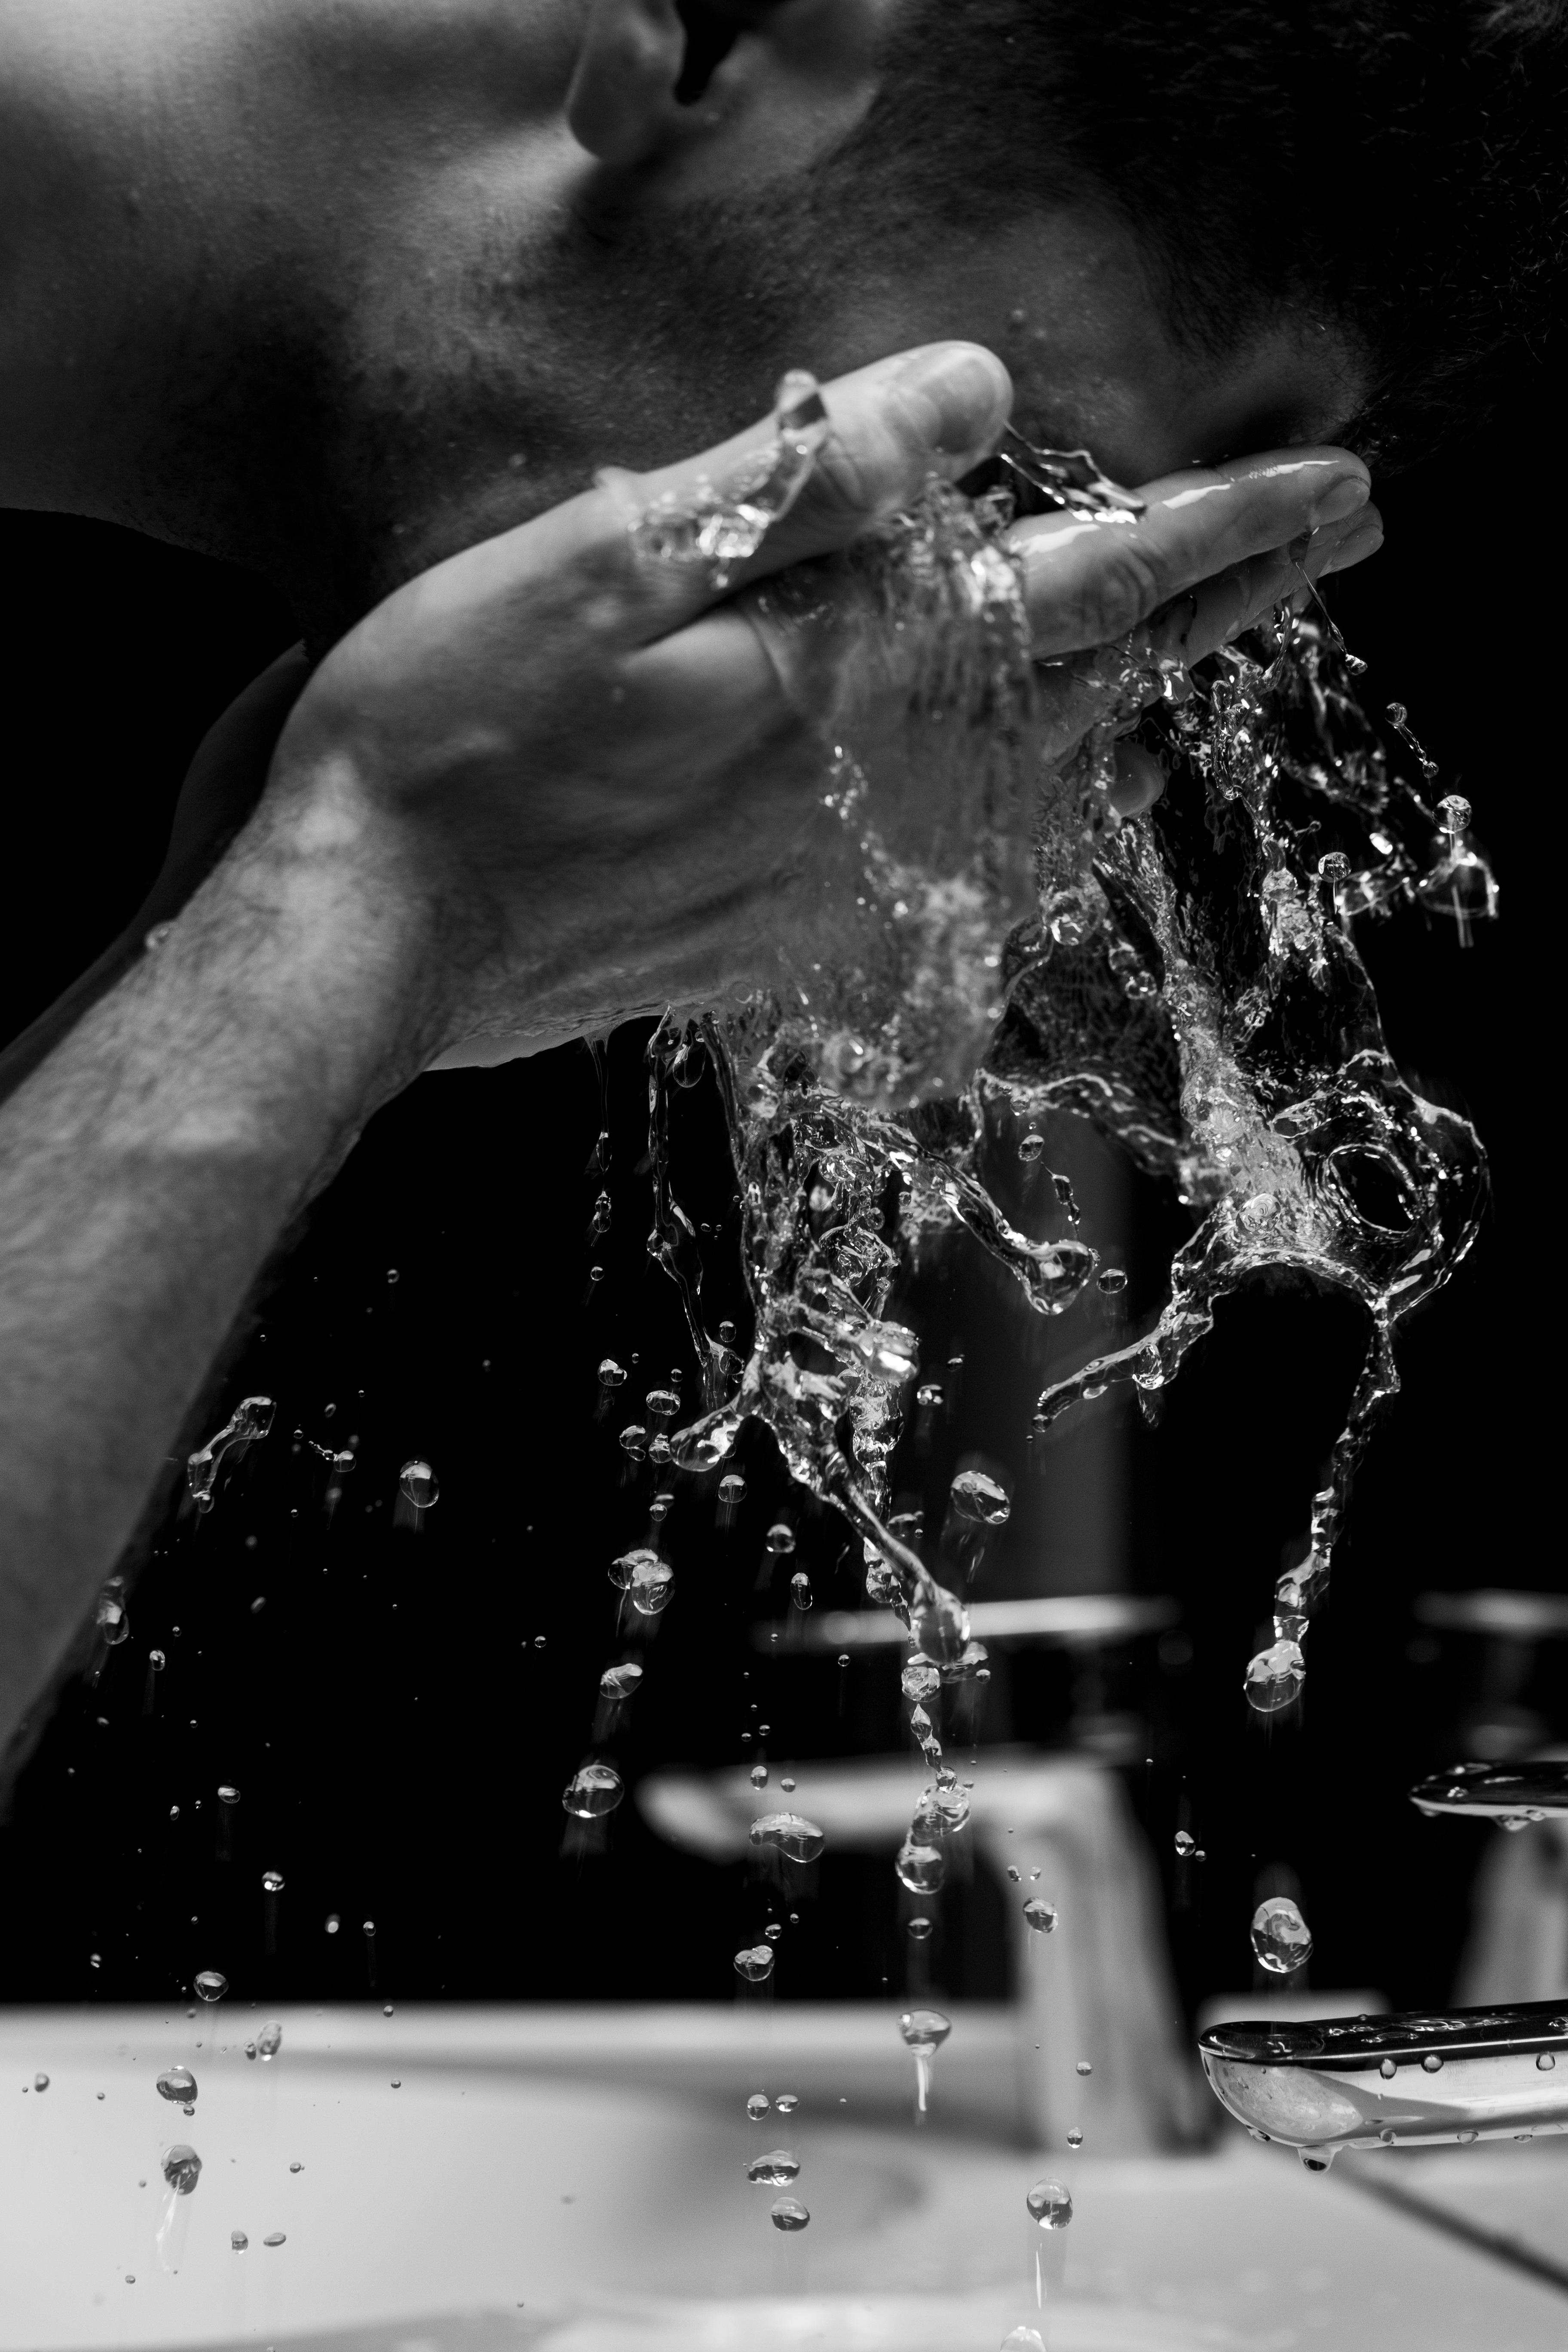
hand, man, water, black and white, white, photography, darkness, black, monochrome, photograph, monochrome photography, film noir, watter